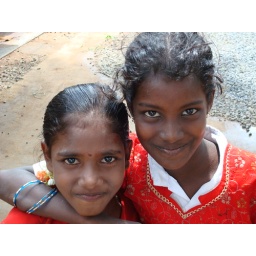
Sheila in her red birthday dress